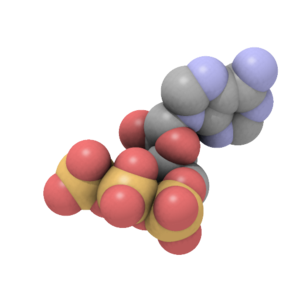
L’adénosine triphosphate, ou ATP, est un nucléotide formé à partir d'un nucléoside à un triphosphate. Dans la biochimie de tous les êtres vivants connus, l'ATP fournit l'énergie nécessaire aux réactions chimiques du métabolisme, à la locomotion, à la division cellulaire, ou encore au transport actif d'espèces chimiques à travers les membranes biologiques. Afin de libérer cette énergie, la molécule d'ATP est clivée, par hydrolyse, en adénosine diphosphate et en phosphate, réaction qui s'accompagne d'une variation d'enthalpie libre standard ΔG0′ de −30,5 kJ mol⁻¹. Les cellules régénèrent ensuite l'ATP à partir de l'ADP essentiellement de trois manières différentes : par phosphorylation oxydative dans le cadre de la respiration cellulaire, par photophosphorylation dans le cadre de la photosynthèse, et par phosphorylation au niveau du substrat au cours de certaines réactions chimiques exergoniques, par exemple au cours de la glycolyse ou du cycle de Krebs. Ainsi, le corps humain ne contient à chaque instant qu'environ 250 g d'ATP mais consomme et régénère chaque jour de l'ordre de son propre poids en ATP.